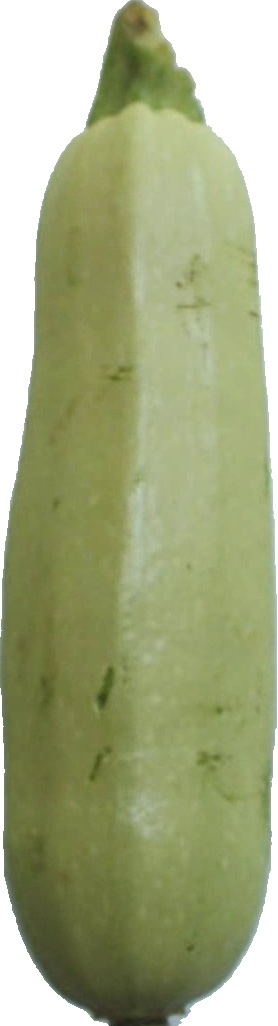
Label: zucchini_1